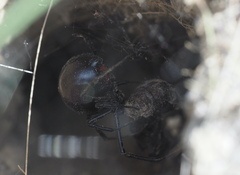
Species: Lactrodectus_hesperus